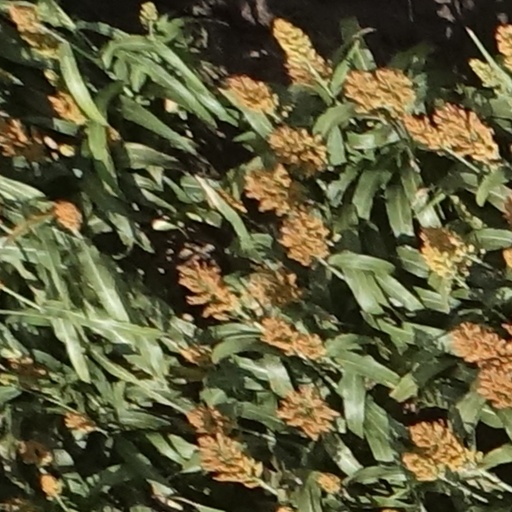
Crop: sorghum